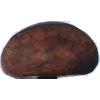
Label: chestnut